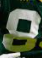
Number: 8